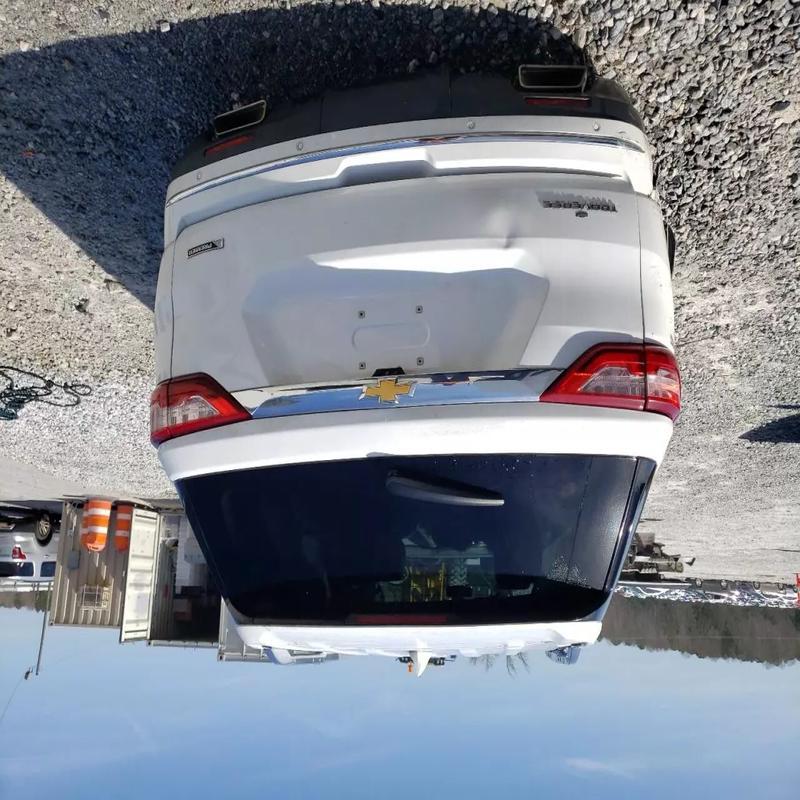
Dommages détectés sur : malle, pare-choc arrière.
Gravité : mineur